George VIII of Georgia

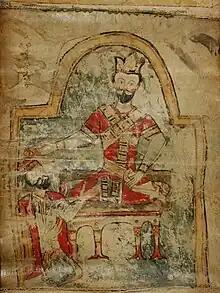
George VIII from 1460 royal charter

George VIII (1417–1476) of the Bagrationi dynasty, was "de facto" last king ("mepe") of the formerly united Kingdom of Georgia from 1446 to 1465. He would later rule in the Kingdom of Kakheti as George I from 1465 until his death in 1476, founding a local branch of the Bagrationi dynasty.